62 Cavalry (India)

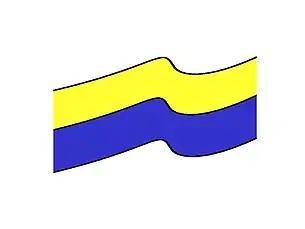

Regimental Crest: The five pointed star is the symbol of the Lord creator, in the sense that it represents the five basic elements of creation: earth, air, fire, water and ether. The twelve pointed chakra may be linked to the symbol of Lord Krishna's Sudarshan Chakra. It can also be taken as a twelve pointed lotus, the symbol of Lord Shiva in his benign form. Both the forms are very dear to the Jats and the Dogras. The inner chakra symbolizes the guru's grace in battle, so near and dear to the Sikhs, whereas, the five pointed star, twelve pointed Chakra and the plain Chakra all symbolize faith in god and his protection to the wearer of the badge. The mace-head symbolizes the Yama or Kal (Pran Nath) or Shiva as the destroyer of the enemy and evil. In its modern connotation the badge consists of a sprocket, conveying mobility in battle, and a mace-head that represents the destruction of the enemy through firepower.